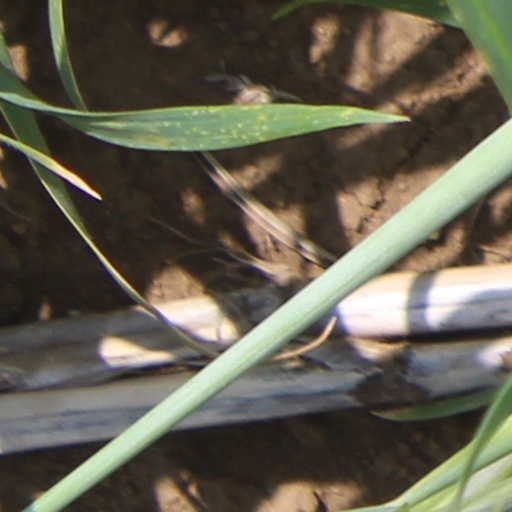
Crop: wheat